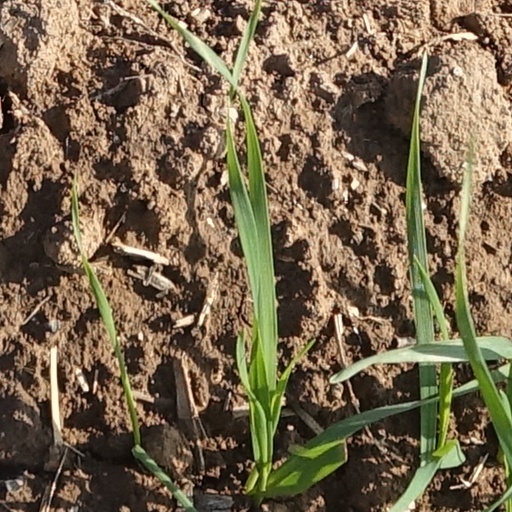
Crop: wheat